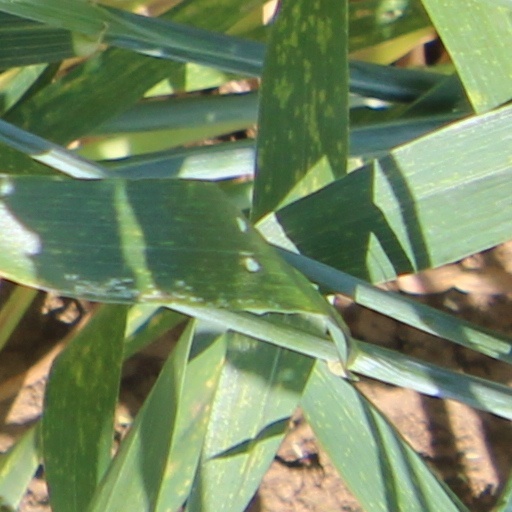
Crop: wheat